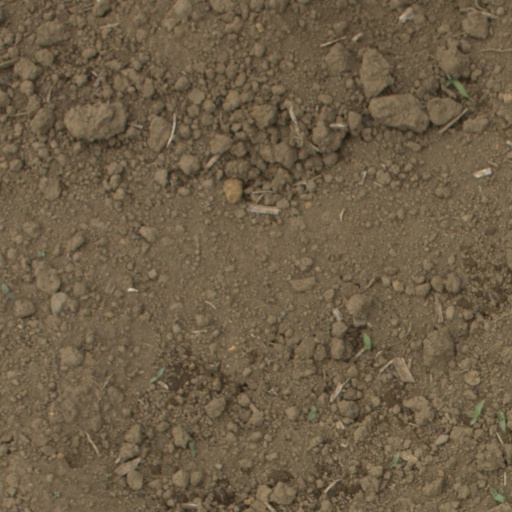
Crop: Jerusalem artichoke